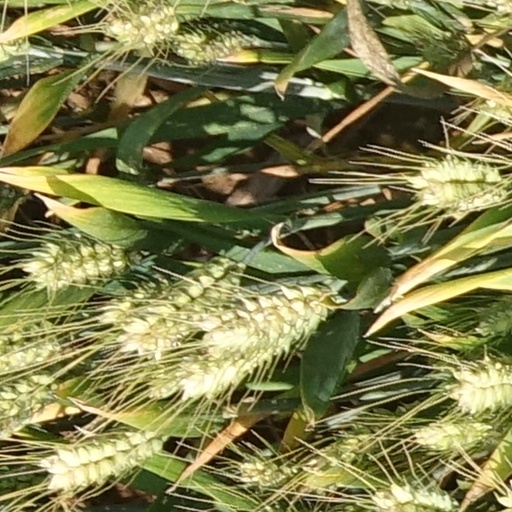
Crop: wheat